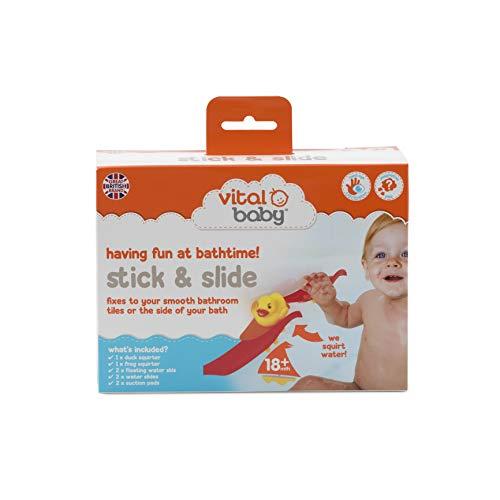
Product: Vital Baby Stick & Slide with Bath Wall Suction Slides and Water Skiing & Squirting Ducks
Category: Toys & Games | Baby & Toddler Toys | Bath Toys
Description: FOSTER FINE-MOTOR SKILLS and IMAGINATION: Learn to squirt water, mount the suctioned slides and take the ducks for a ski.
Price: $9.99